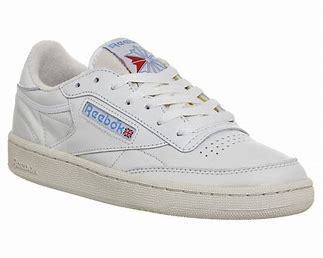
Brand: Reebok
Model: Club C 85